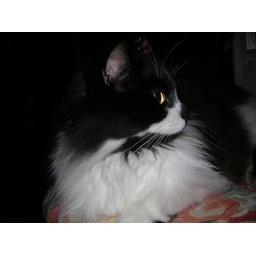
On his favorite cushion by the big window in the living room of the house in Johnson street